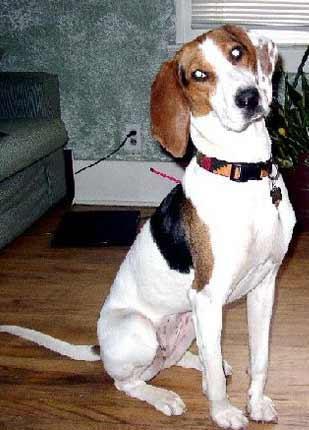
English_foxhound